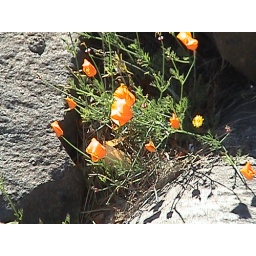
flowers in rocks